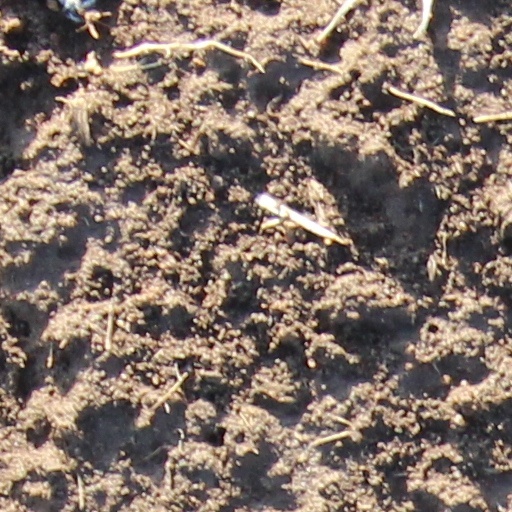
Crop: wheat